Thomas Leysen

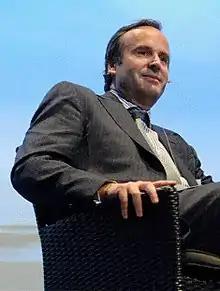
Thomas Leysen during Friends of Europe's State of Europe VIP roundtable and President's Dinner (2011)

Thomas Leysen (born 1960) is a Belgian entrepreneur who graduated from the Katholieke Universiteit Leuven with a degree in law.